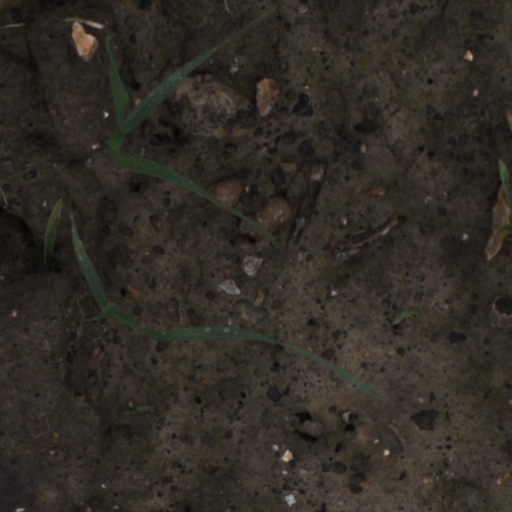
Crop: wheat